Daniel K. Ludwig

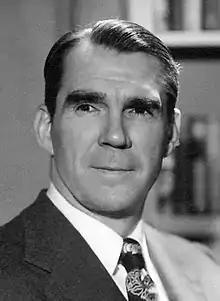

Daniel Keith Ludwig (June 24, 1897 – August 27, 1992) was an American shipping businessman, who was also involved in many other industries. He pioneered the construction of super tankers in Japan, founded Exportadora de Sal, SA in Mexico and developed it as the largest salt company in the world, built a model community in association with the Jari project, which he pioneered, on the Amazon River in Brazil to produce pulp paper, and had numerous hotels around the world.